Finnish Tatars

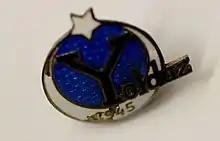
Pin of a Finnish Tatar sports team "Yolduz" - 1945.

The community in Finland has organized their own theater plays. The most active period was during the 1900s in Helsinki and Tampere. Some of the more larger shows were especially in The Tampere Theater, to where at best, over 300 Finnish Tatars per show were invited. Political refugees such as Musa Bigiev and Ayaz Ishaki were present at times as well.